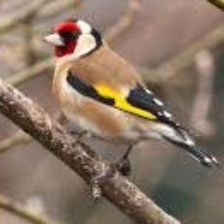
Species: EUROPEAN GOLDFINCH
Scientific name: CARDUELIS CARDUELIS
ImageNet parent category: goldfinch